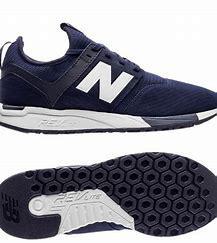
Brand: New
Model: Balance Classics